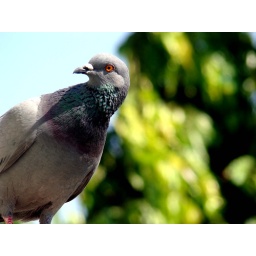
in my balcony in mumbai........nice bird allowed me to take several shots without getting disturbed